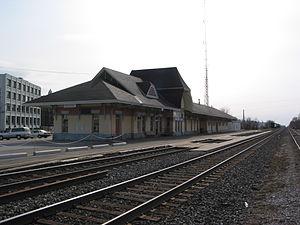
La gare de Via Rail de St-Hyacinthe
La gare de Saint-Hyacinthe à Saint-Hyacinthe est desservie par plusieurs lignes de Via Rail Canada en provenance de Montréal. C'est une gare patrimoniale.
Cet article recense les lieux patrimoniaux de la Montérégie inscrit au répertoire des lieux patrimoniaux du Canada, qu'ils soient de niveau provincial, fédéral ou municipal.